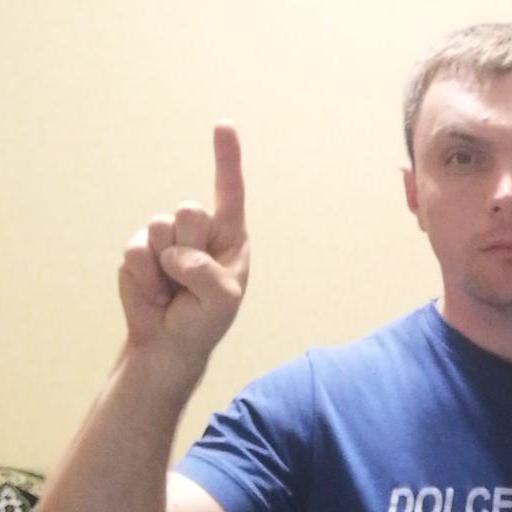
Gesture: one